Like Father, Like Clown

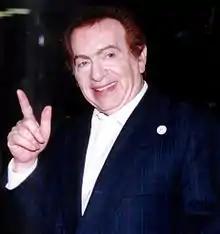
Jackie Mason won an Emmy Award for his role as Hyman Krustofsky in this episode.

In its original broadcast, "Like Father, Like Clown" finished 34th in ratings for the week of October 21–27, 1991, with a Nielsen rating of 12.7. It was the highest rated program on Fox that week. Mason won a Primetime Emmy Award in 1992 for Outstanding Voice-Over Performance for his performance as Hyman Krustofsky. He was one of six voice actors from "The Simpsons" to win the award in its inaugural year.